Mulgipuder

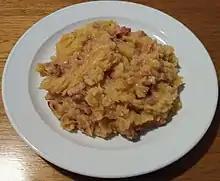
Mulgipuder

Mulgipuder (also Mulgi puder) is pieces of potatoes mixed with pearl barley and topped with fried pork.